Davon Drew

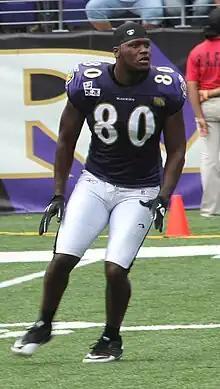
Drew at M&T Bank Stadium practice in August 2011

Davon Anthony Drew (born December 9, 1985) is an American former professional football tight end. He was selected by the Baltimore Ravens in the fifth round of the 2009 NFL draft. He played college football at East Carolina where he played some quarterback before switching to tight end because of his size and speed. Drew also played for the Miami Dolphins at one point in his career.